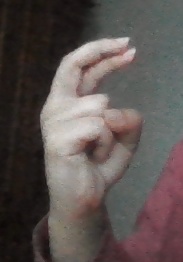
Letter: zay